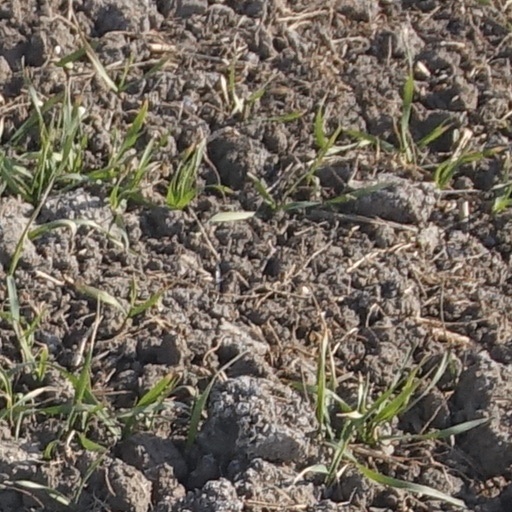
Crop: wheat